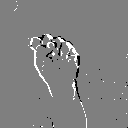
ASL letter: s